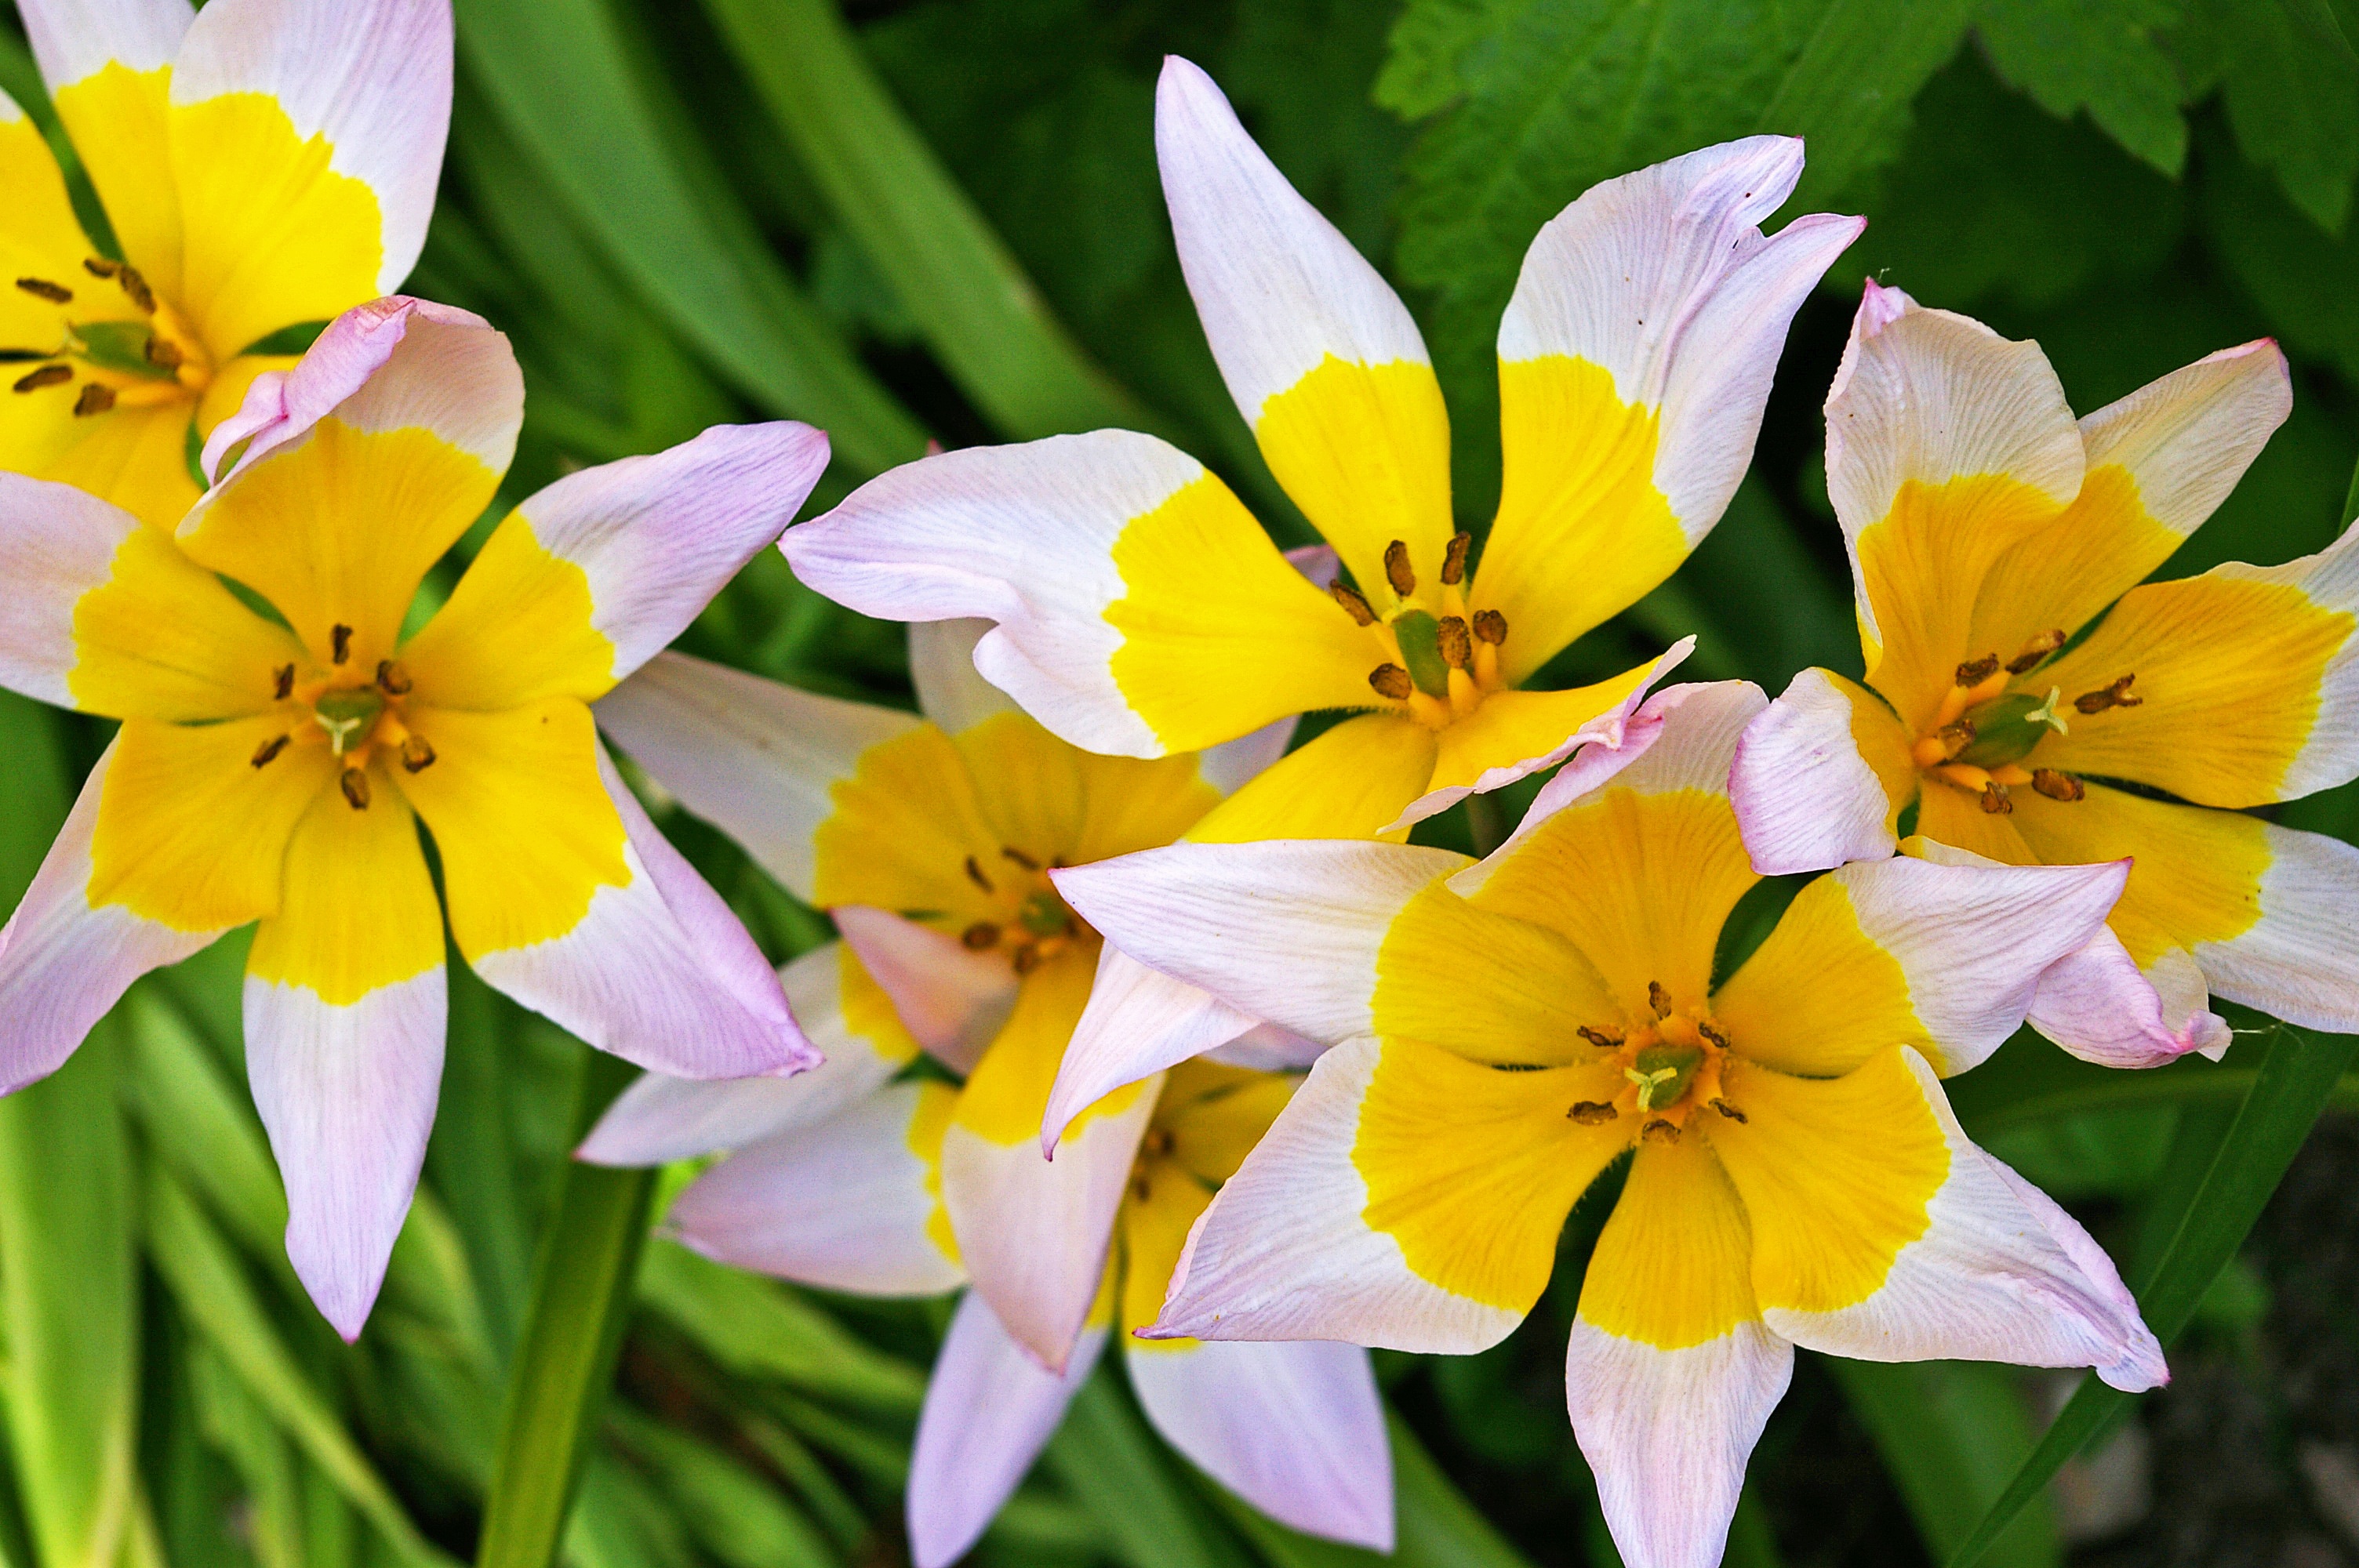
nature, blossom, open, plant, flower, petal, bloom, spring, botany, yellow, garden, decor, flora, wildflower, flower bed, petals, beautiful, tulips, crocus, greeting card, early, awakening, macro photography, yellow petals, flowering plant, yellow tumor, bicolor tulip, tulip flower, flower bulb, land plant, iris family